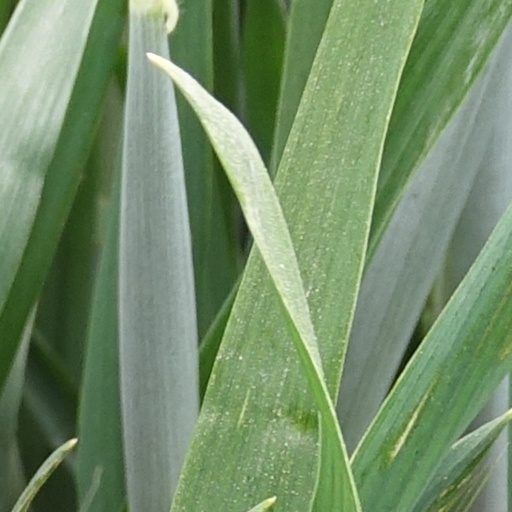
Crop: wheat